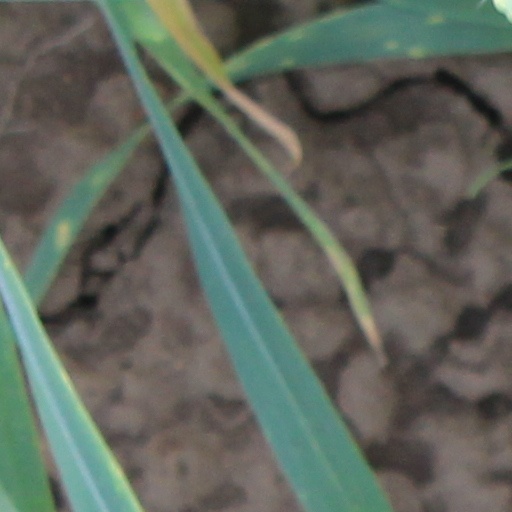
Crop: wheat